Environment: lab
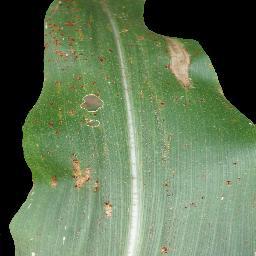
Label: common_rust